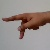
The image shows a hand gesture representing the letter 'P' in Indian Sign Language.